Indigo

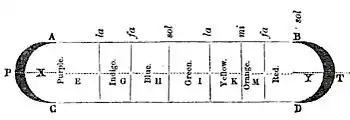
Newton's observation of prismatic colors: Comparing this to a color image of the visible light spectrum shows that "blue" corresponds to cyan, while "indigo" corresponds to blue.

I desired a friend to draw with a pencil lines cross the image, or pillar of colours, where every one of the seven aforenamed colours was most full and brisk, and also where he judged the truest confines of them to be, whilst I held the paper so, that the said image might fall within a certain compass marked on it. And this I did, partly because my own eyes are not very critical in distinguishing colours, partly because another, to whom I had not communicated my thoughts about this matter, could have nothing but his eyes to determine his fancy in making those marks.